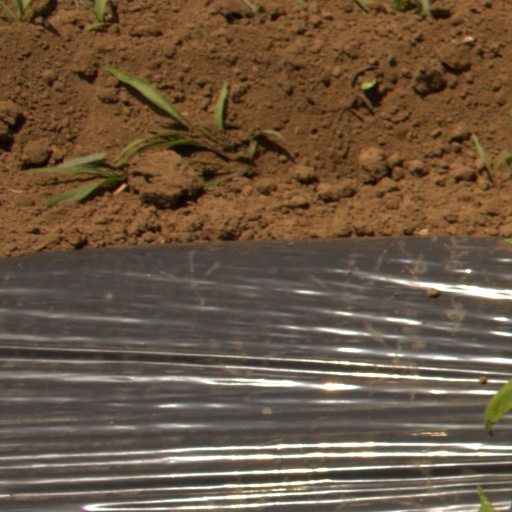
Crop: Jerusalem artichoke